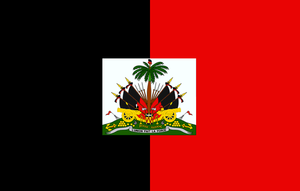
Drapeau haïtien à l'époque de Duvalier (1964-1986)